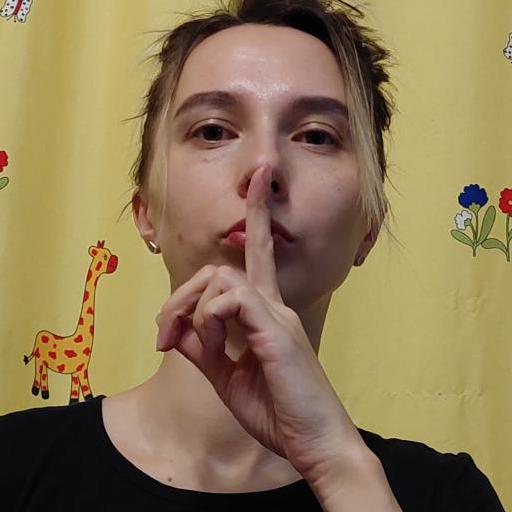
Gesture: mute